History of the Colombia national football team

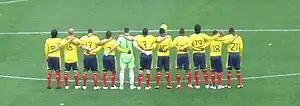
Colombia national football team 2011 at Vicente Calderón Stadium

Since 1992, Colombia has used a local yellow shirt, blue shorts and red socks from the brand Comba. For the 1993 Copa América The 1994 FIFA World Cup Colombia national team was worn by Umbro with the same colours: yellow shirt, blue shorts and red socks and blue shirt for away matches. Umbro sponsored Colombia until 1997, when in 1998 Reebok became the side's new brand ahead of the 1998 World Cup, keeping the same colours for home matches and blue shirt, white shorts and white or blue socks for away matches. Reebok equipped the side for the 2001 Copa América and until 2002.